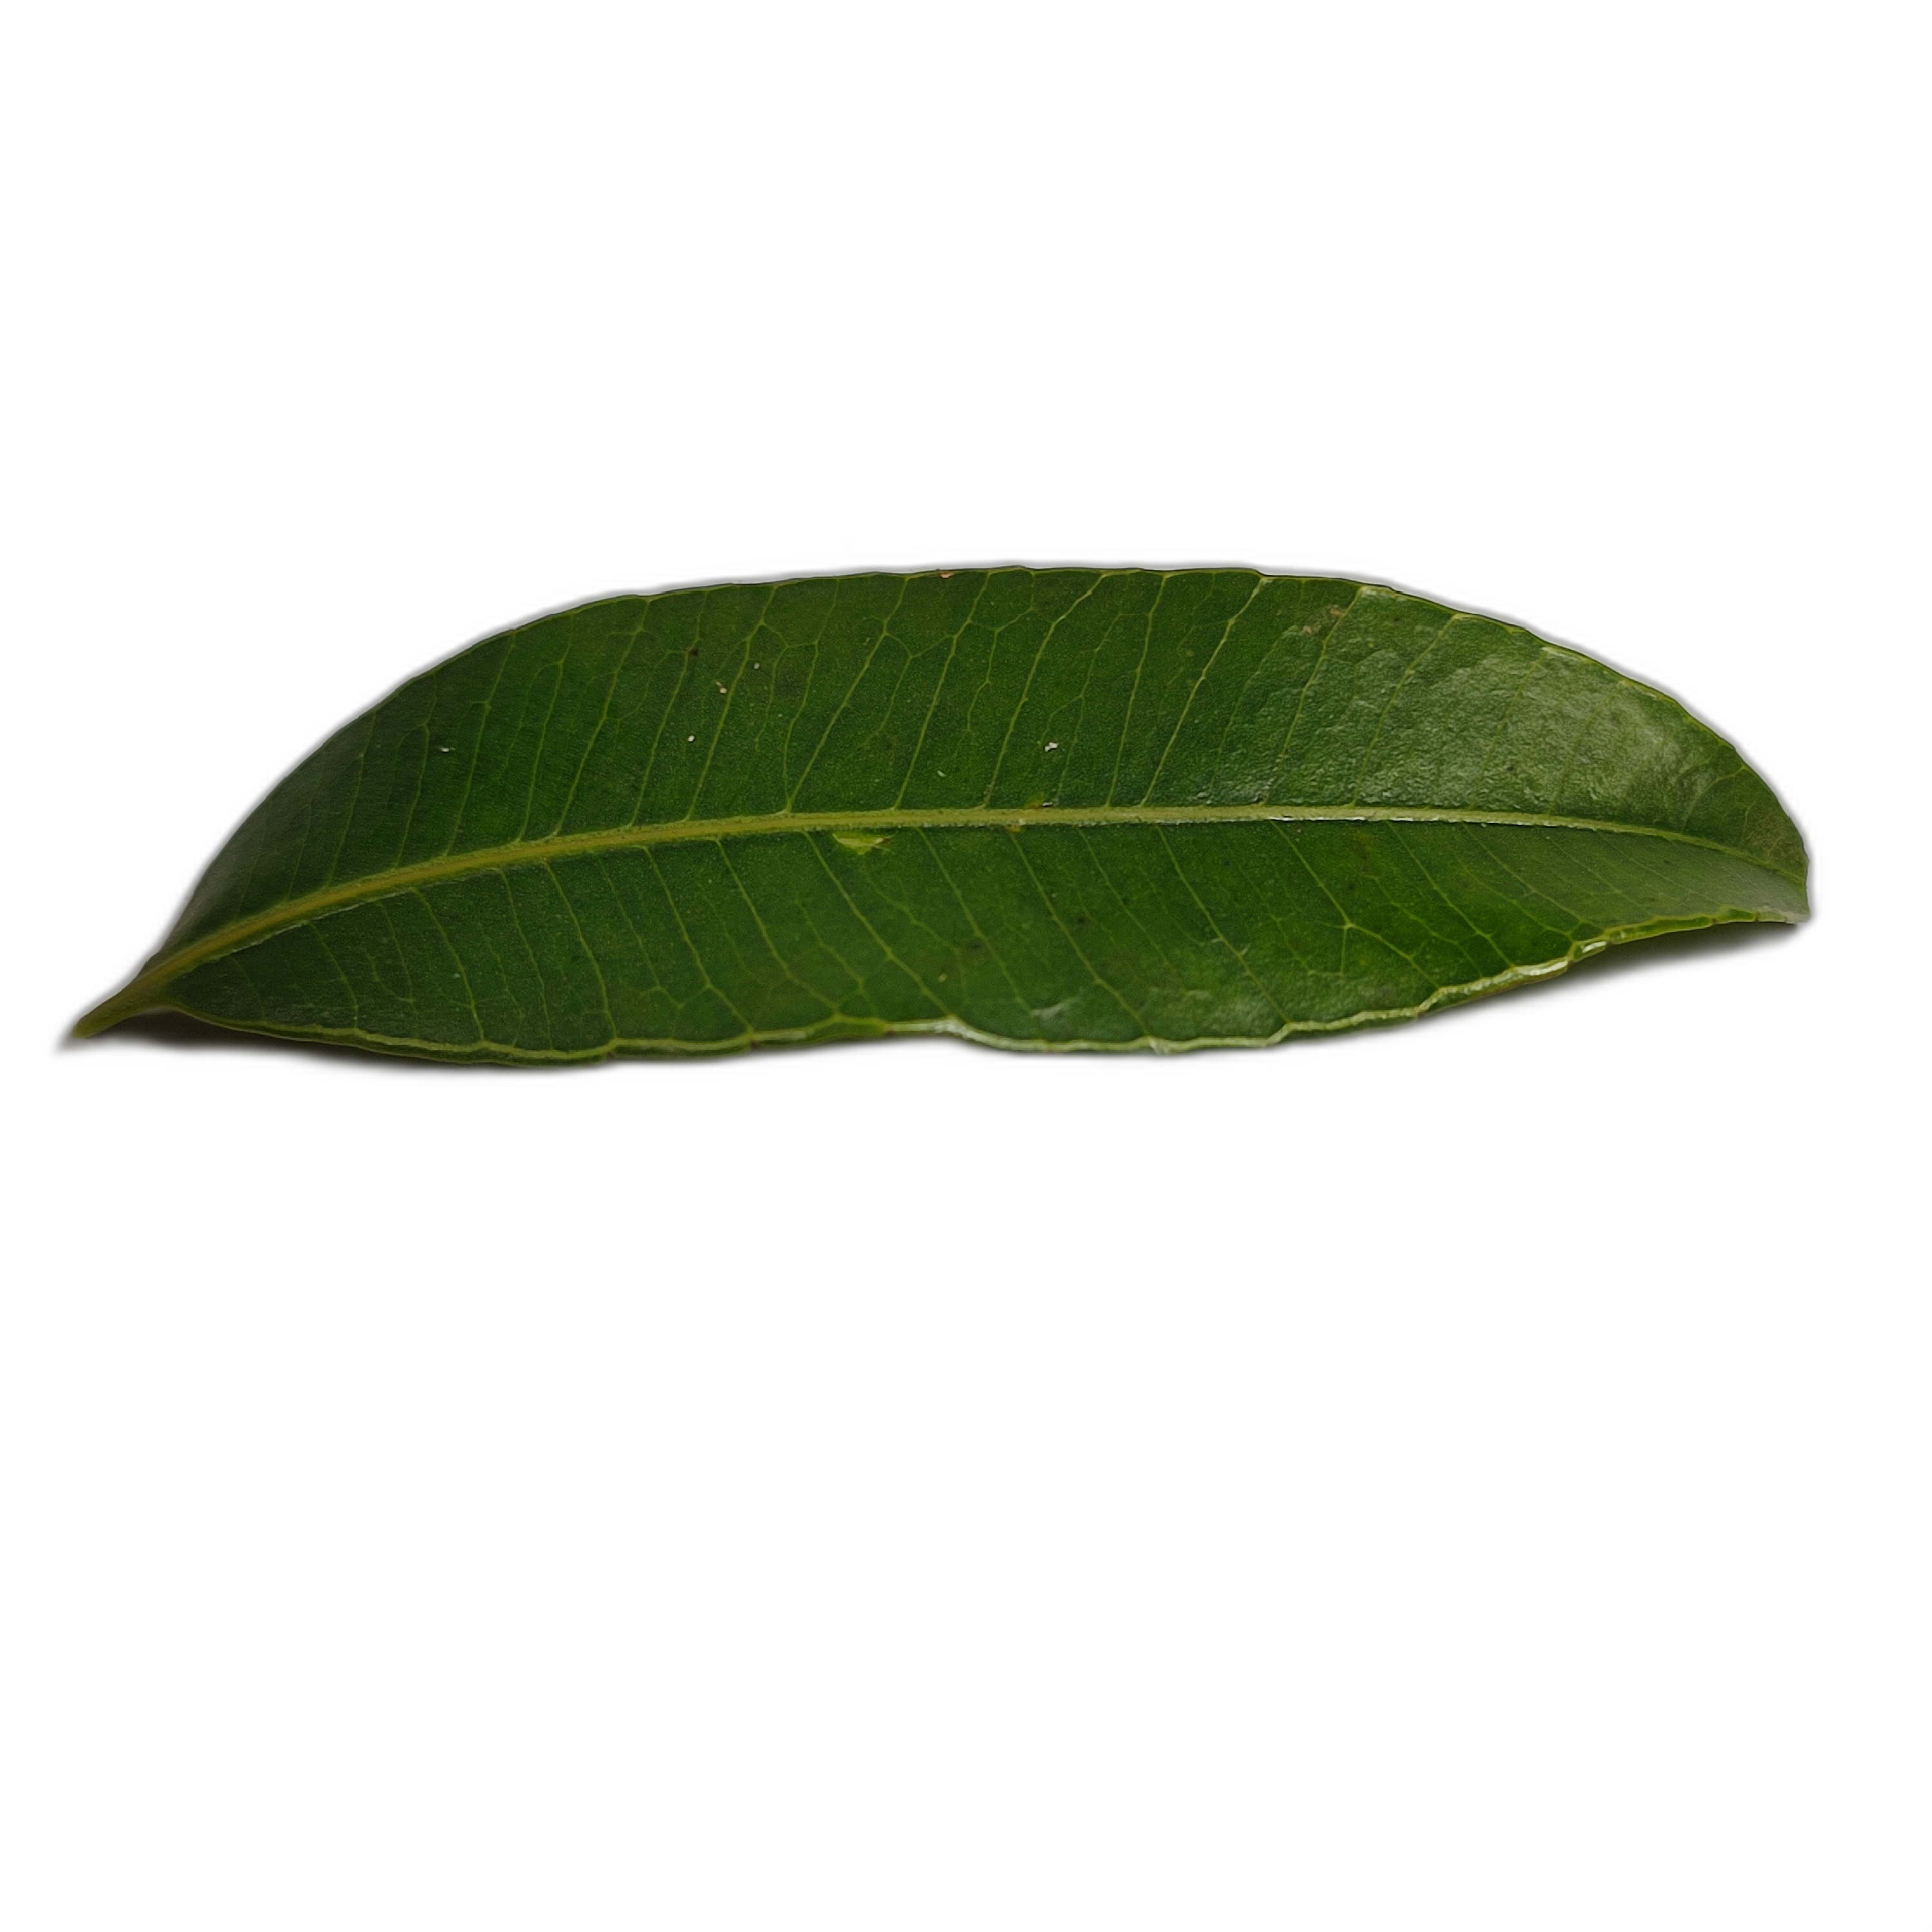
Label: not_healthy